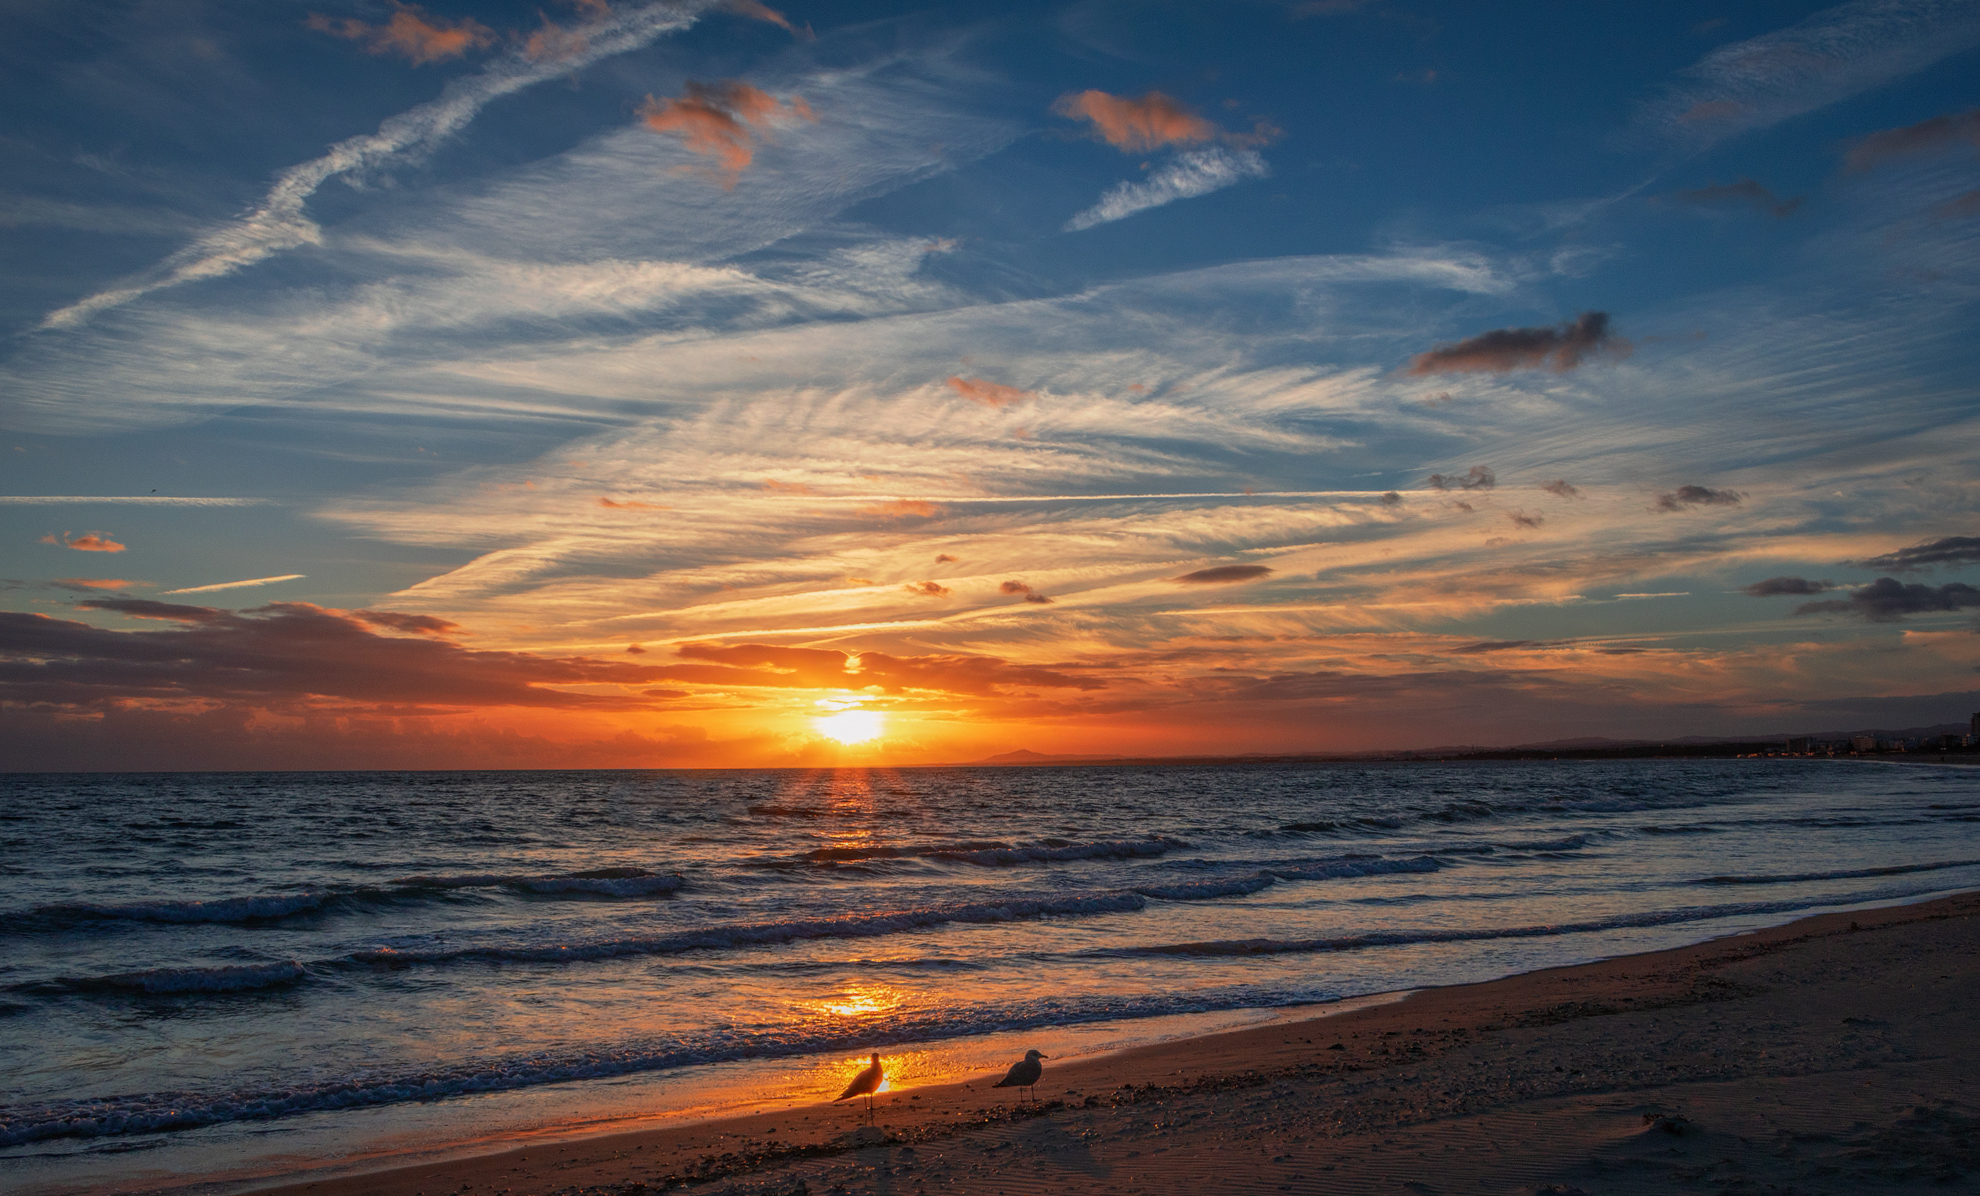
sunset, ocean, sky, horizon, sea, sunrise, afterglow, shore, cloud, sun, calm, wave, morning, evening, atmosphere, dawn, sunlight, dusk, wind wave, coast, beach, red sky at morning, water, computer wallpaper